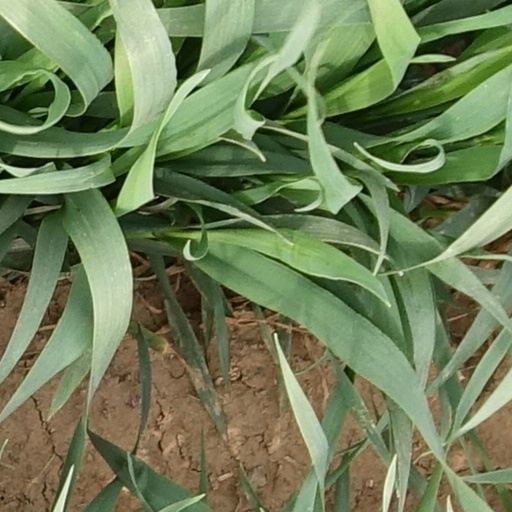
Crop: wheat